Vietnam War

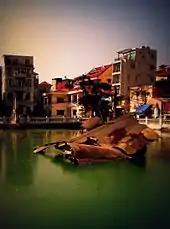
B-52 wreckage in Huu Tiep Lake, Hanoi. Downed during Operation Linebacker II, its remains have been turned into a war monument.

The Soviet Union supplied North Vietnam with medical supplies, arms, tanks, planes, helicopters, artillery, anti-aircraft missiles and other military equipment. Soviet crews fired Soviet-made surface-to-air missiles at US aircraft in 1965. Following the dissolution of the Soviet Union in 1991, Russia acknowledged that the USSR had stationed up to 3,000 troops in Vietnam. 16 Soviet military personnel were killed in action during the war.